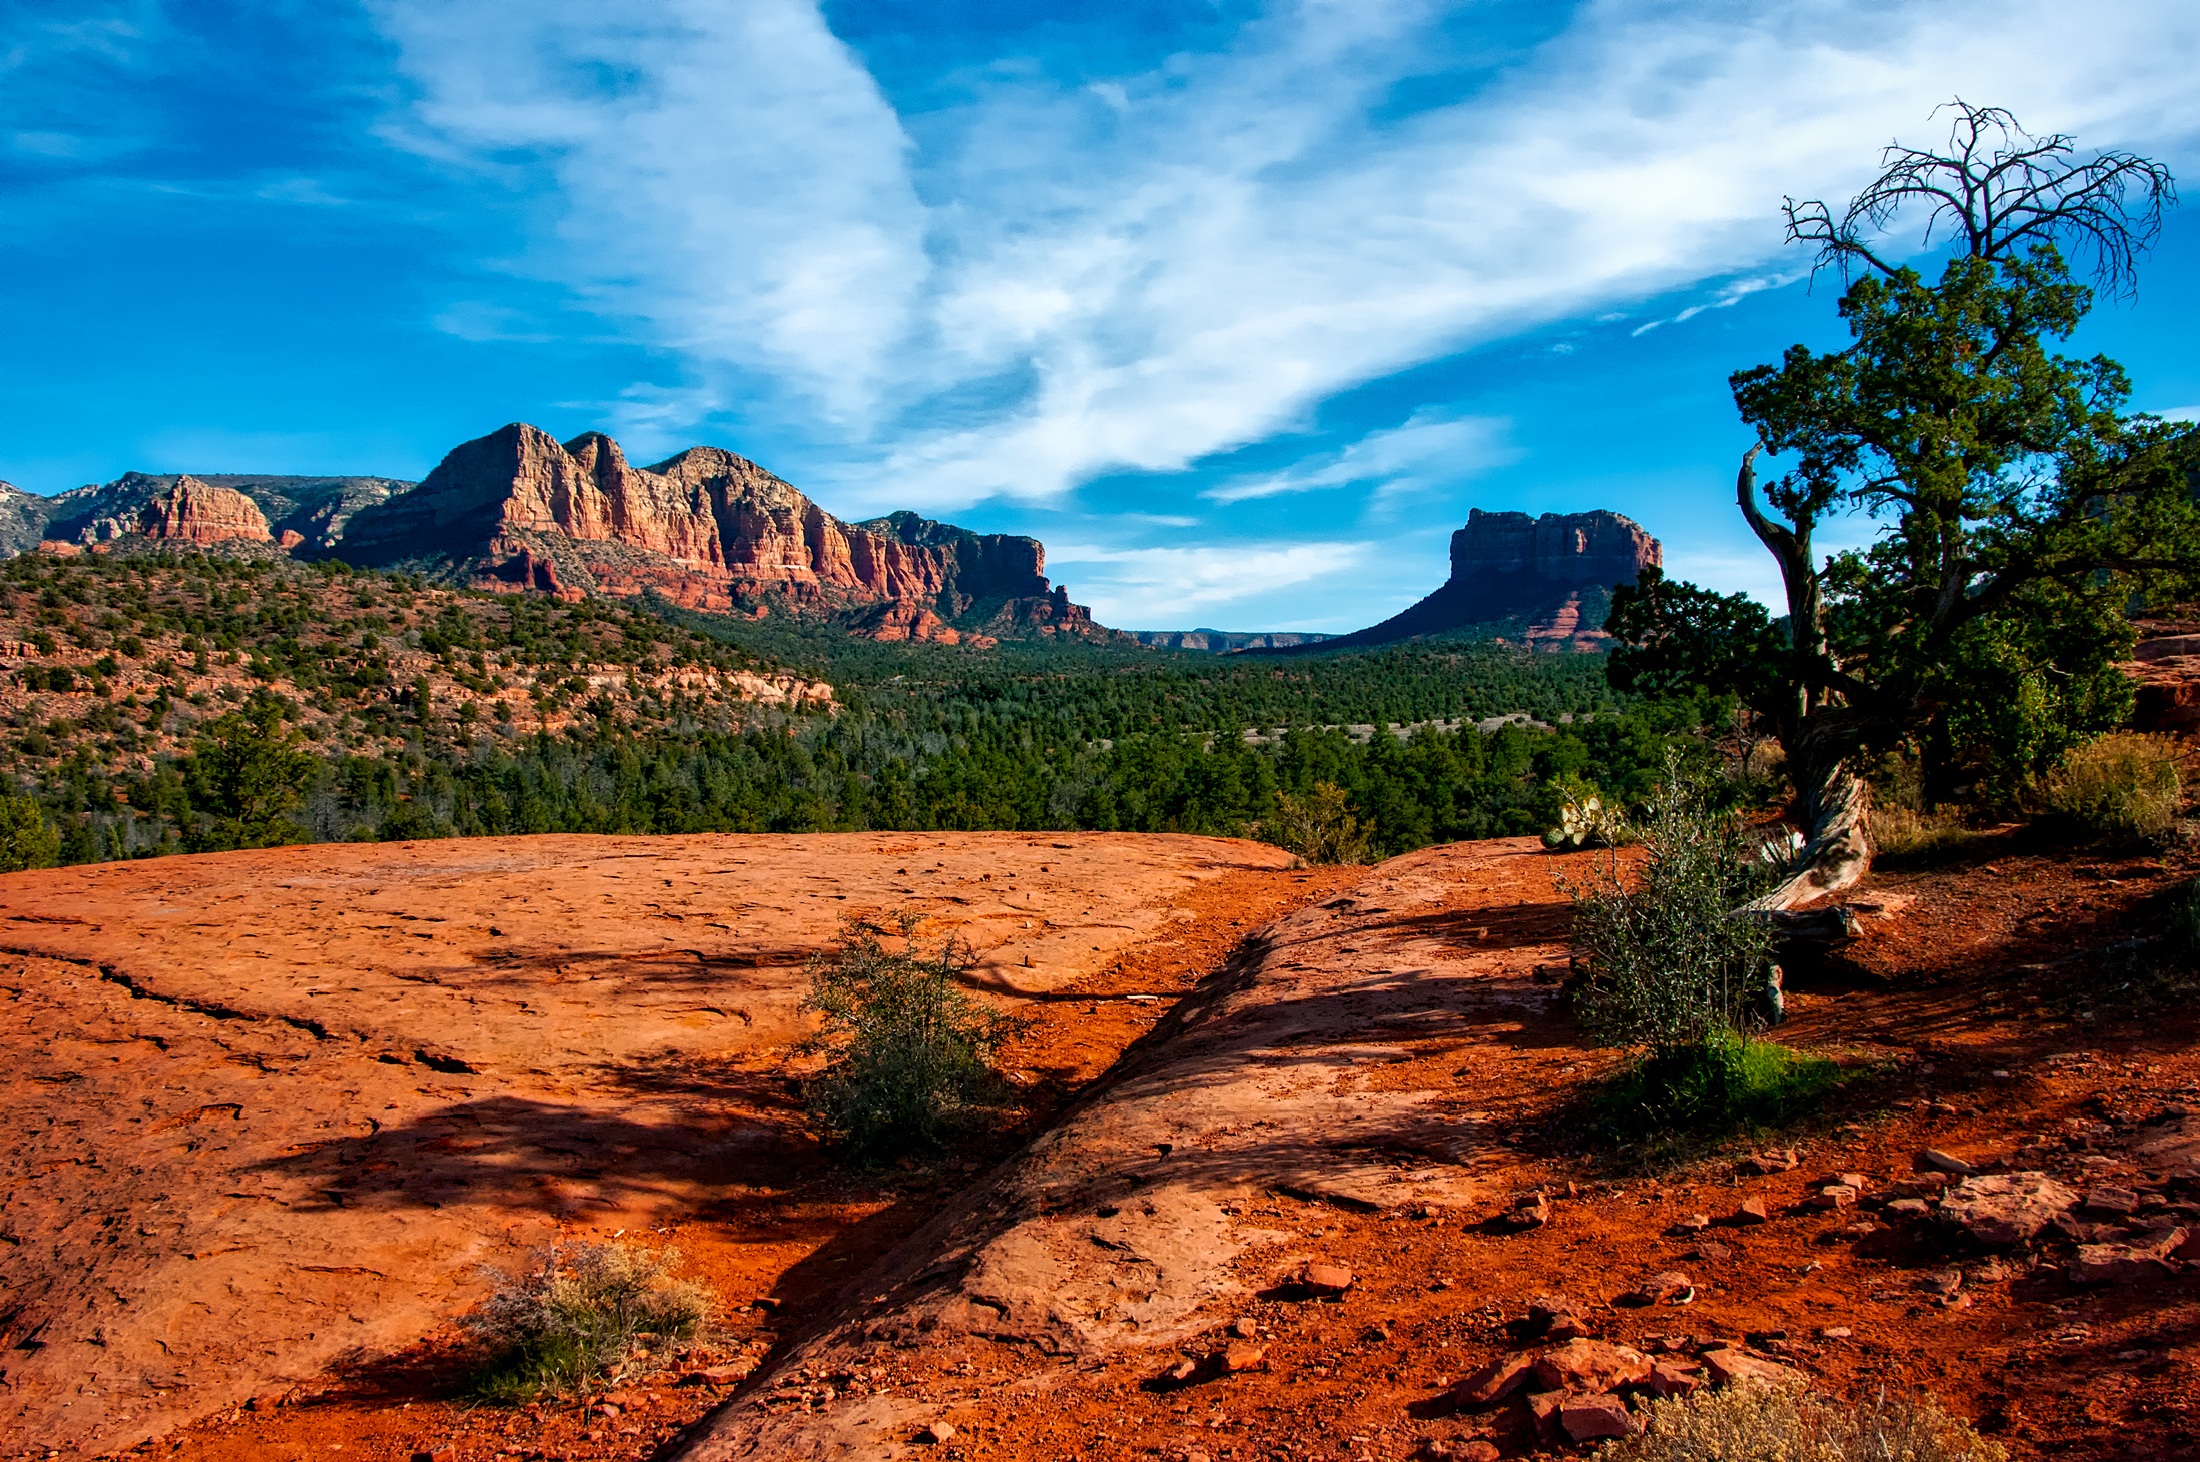
landscape, nature, forest, rock, wilderness, mountain, cactus, sky, trail, desert, sandstone, brush, valley, country, cliff, remote, scenic, park, soil, canyon, colorful, terrain, national park, ridge, arizona, trees, outdoors, woods, hdr, clouds, geology, mountains, badlands, plateau, ecosystem, formations, landform, outcrops, natural environment, geographical feature, mountainous landforms